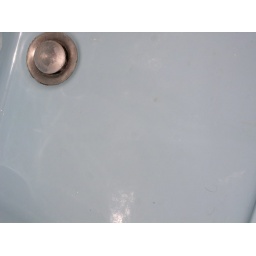
my sink, don't come over to my house and piss in the sink